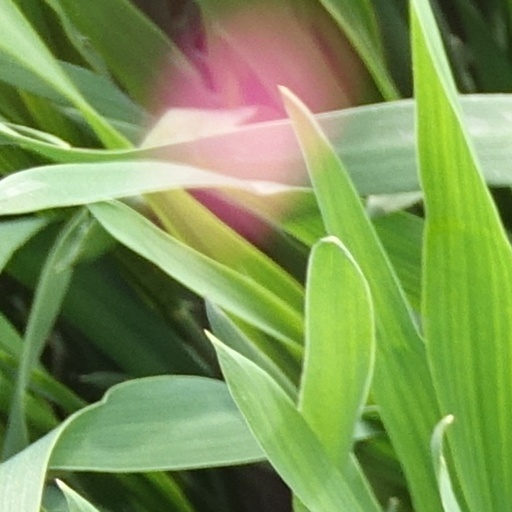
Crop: wheat